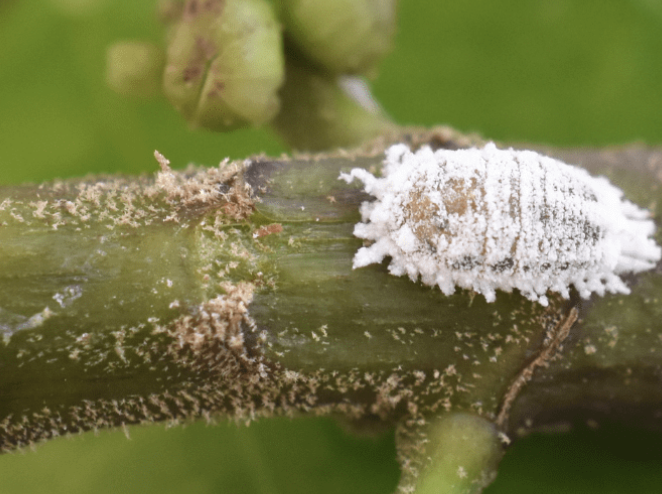
Label: mealybug_infestation